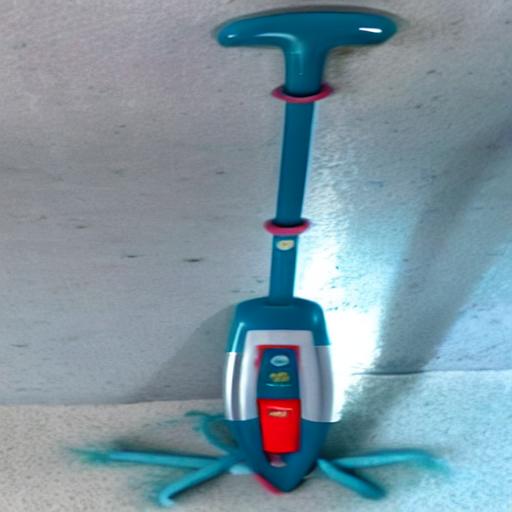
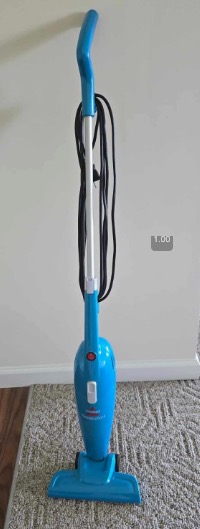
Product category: items_vacuum
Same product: no